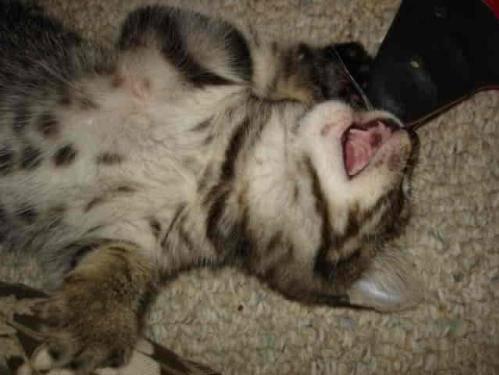
cat